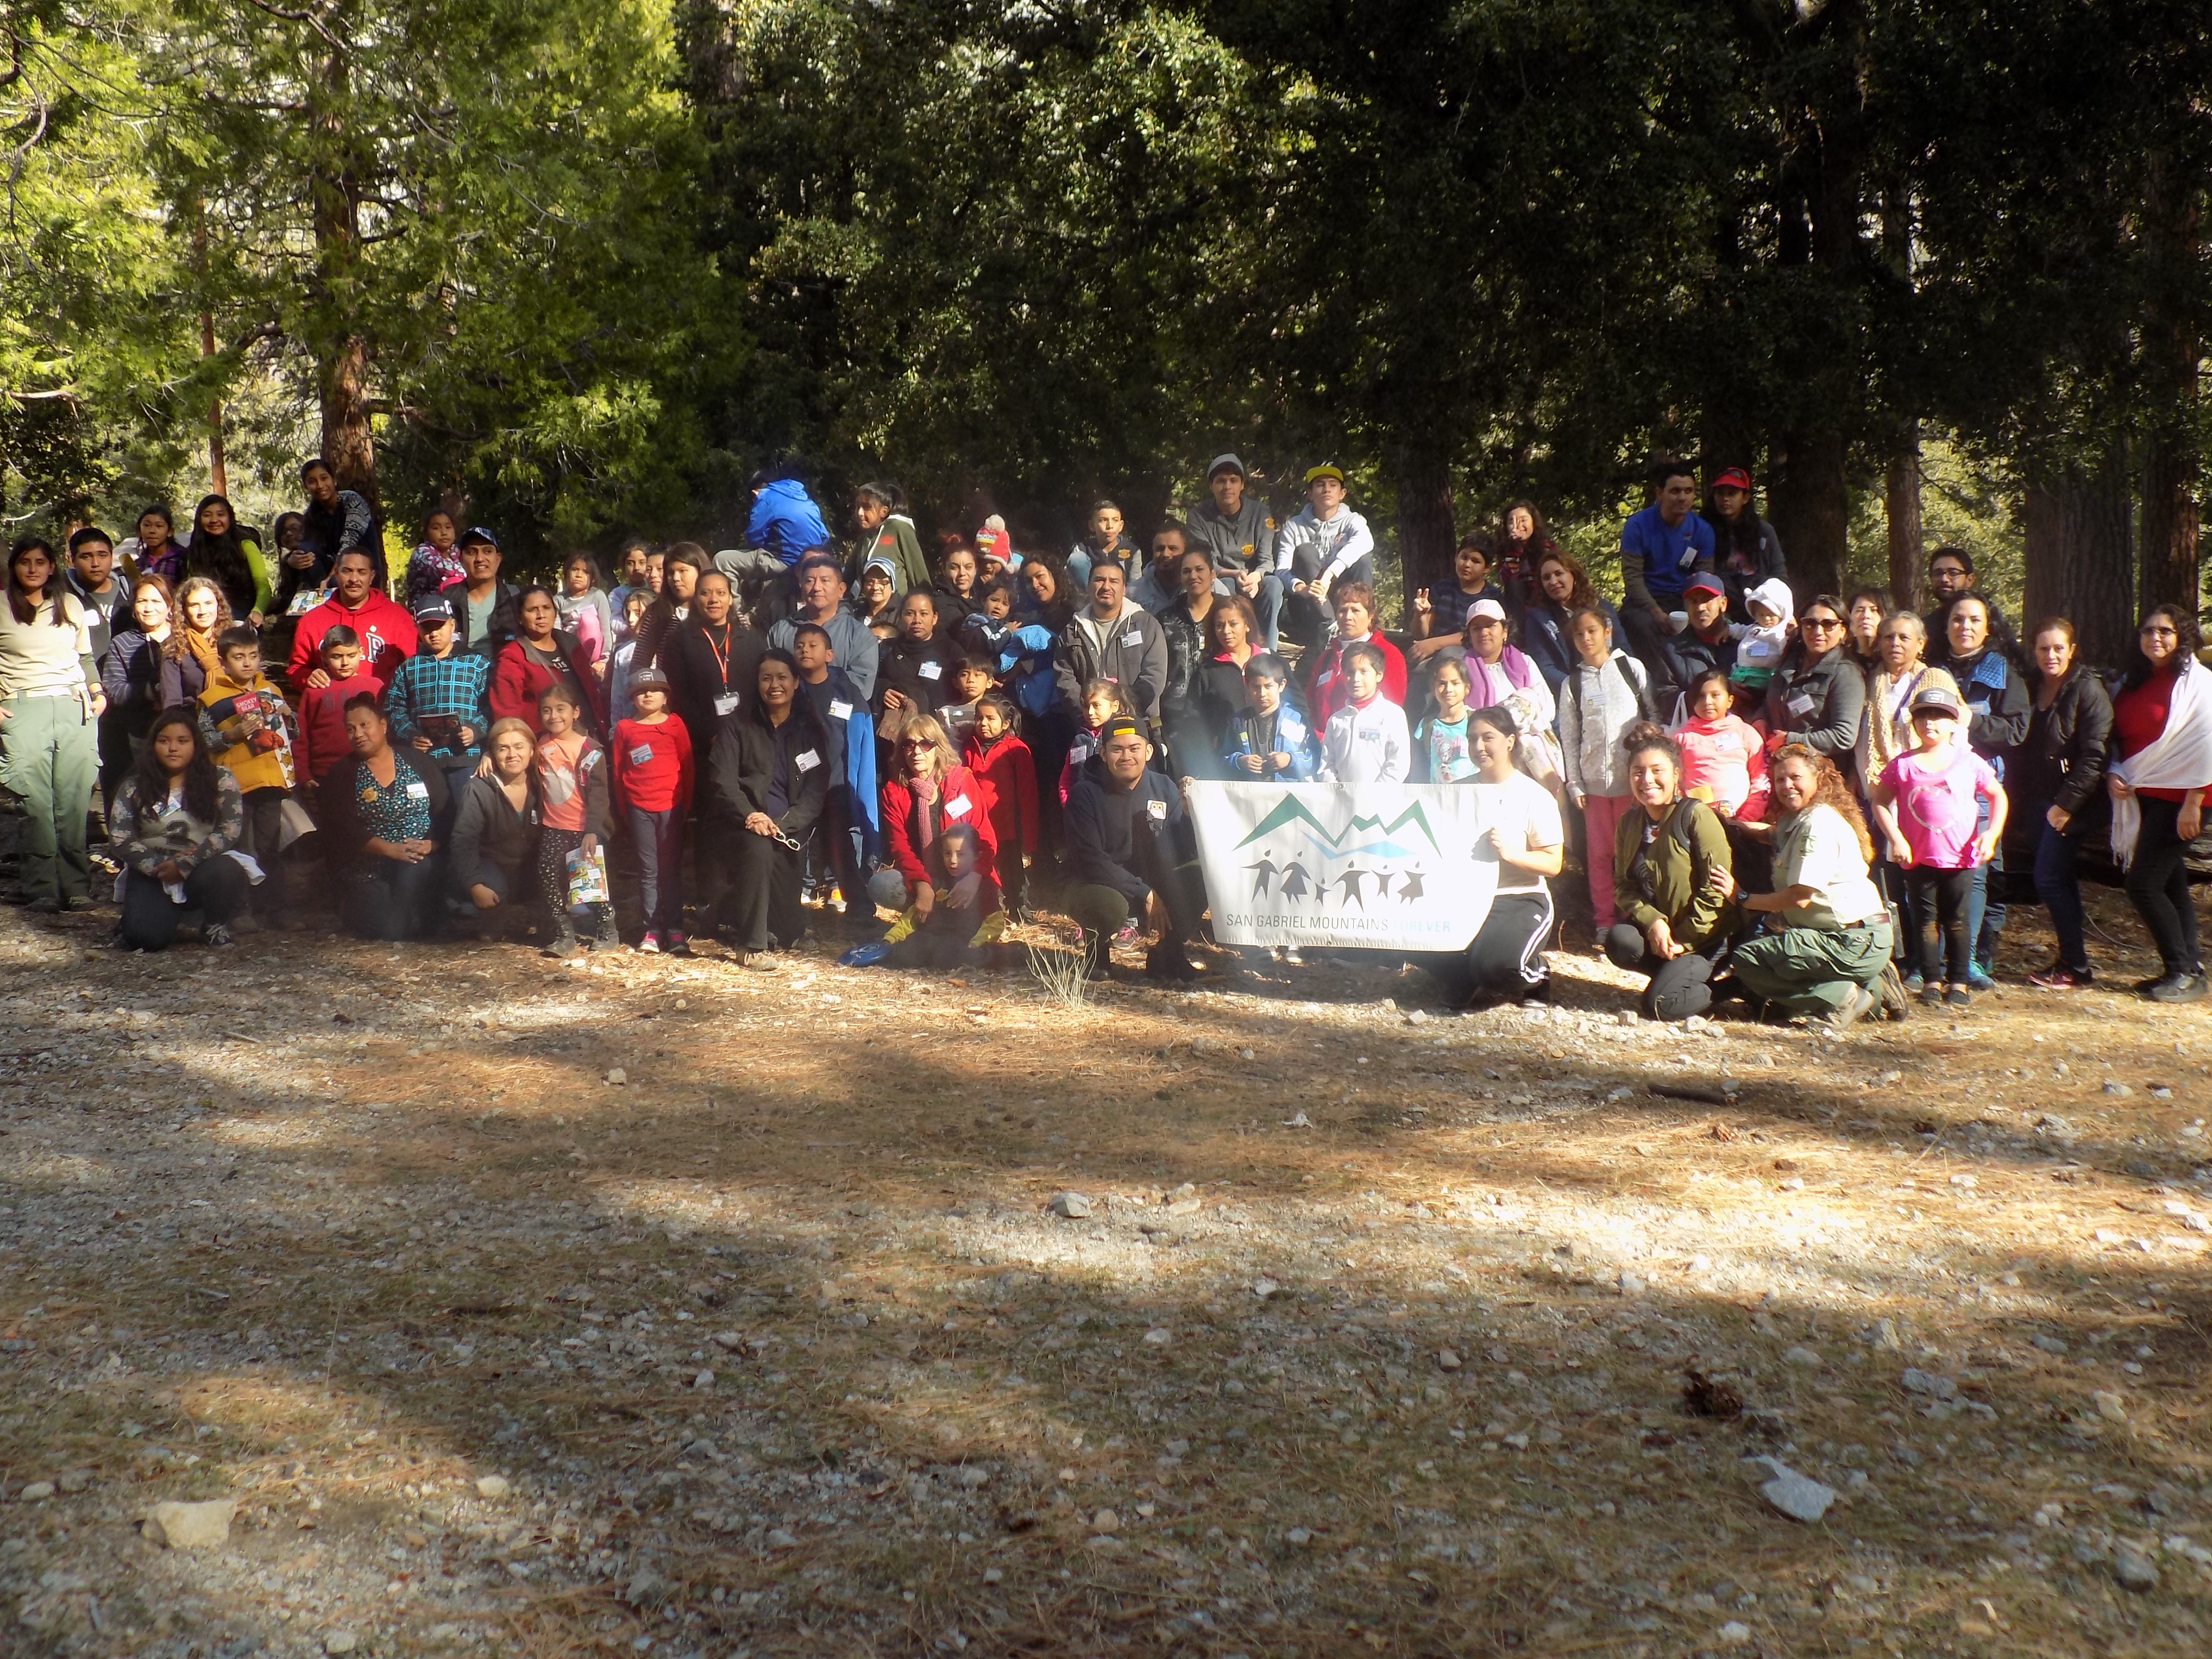
community, troop